Avenged Sevenfold

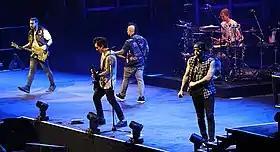
Avenged Sevenfold on stage in Dublin, Ireland, 2017

On December 22, 2017, the band released a deluxe edition of "The Stage" that included one new original track, six cover songs, and four live tracks from their European tour earlier that year.